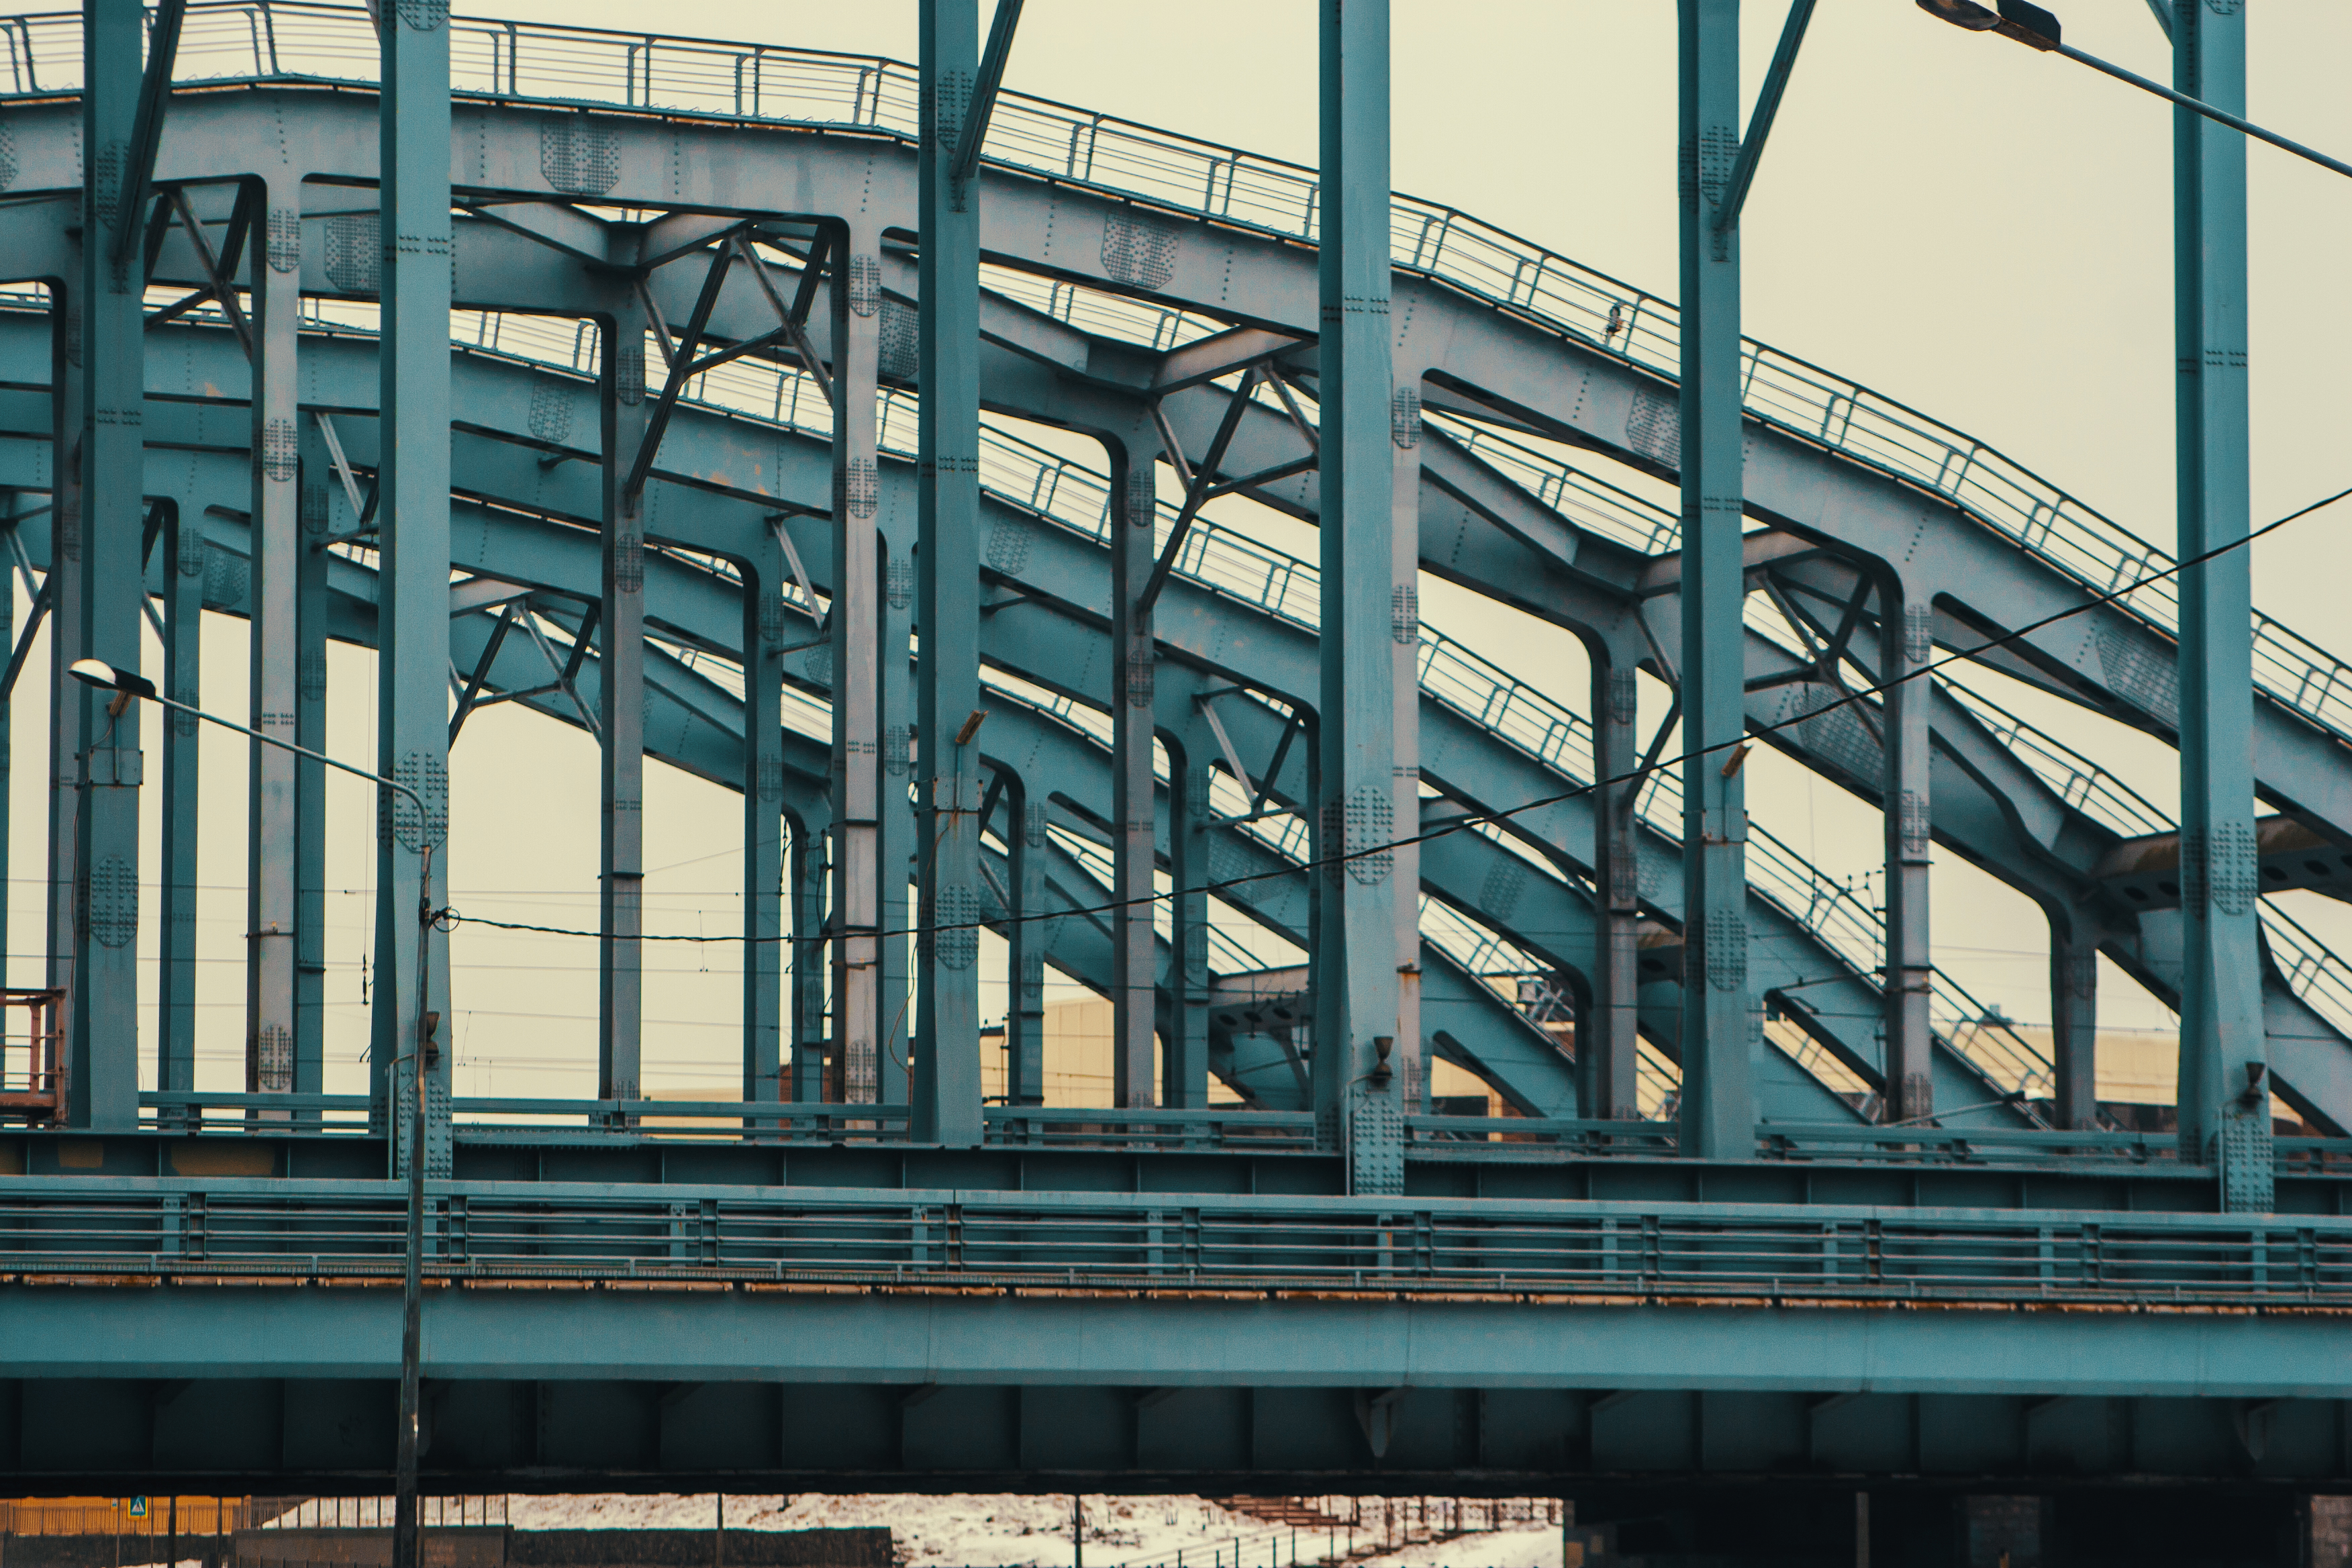
images, infrastructure, beam, sky, bridge, landmark, girder bridge, symmetry, city, metropolitan area, engineering, facade, metal, urban area, pattern, road, roof, composite material, arch, overpass, beam bridge, steel, box girder bridge, building, concrete bridge, nonbuilding structure, rectangle, fixed link, truss bridge, art, commercial building, aluminium, mixed use, urban design, transport, daylighting, Plate girder bridge, pedestrian, concrete